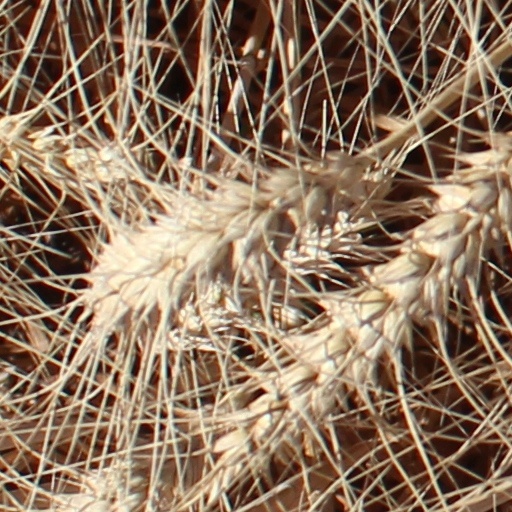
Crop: wheat